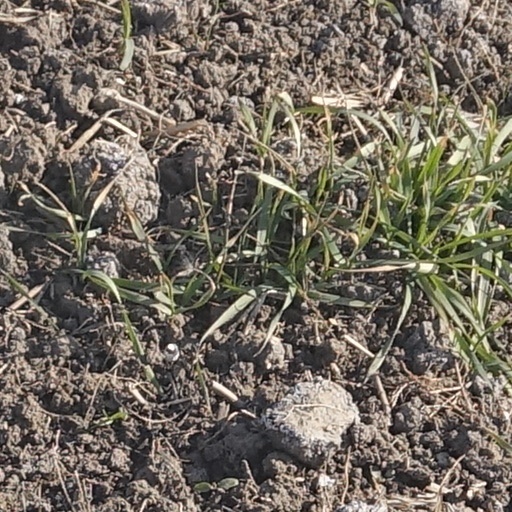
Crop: wheat